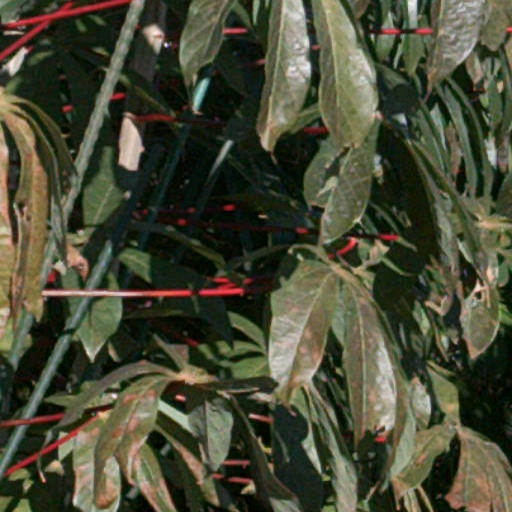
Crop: cassava